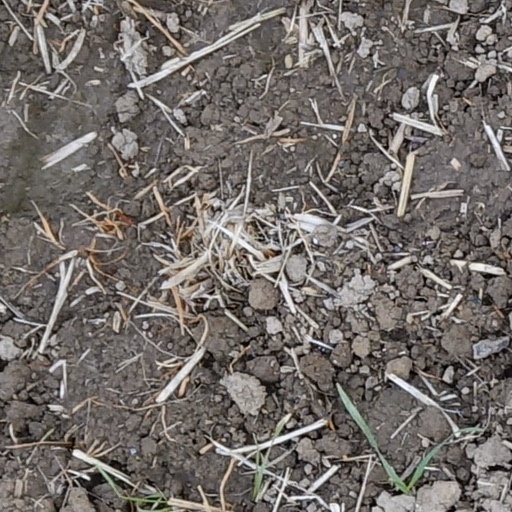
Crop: wheat